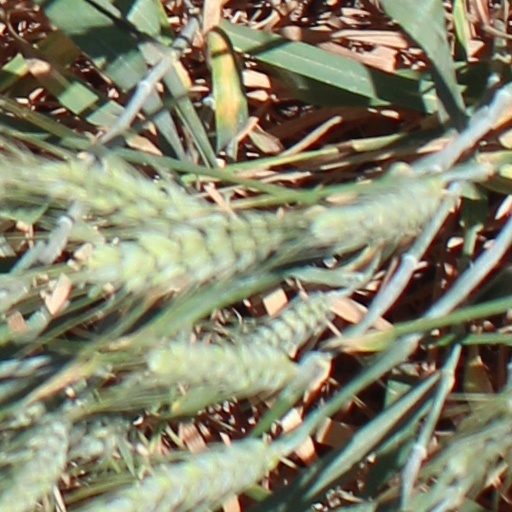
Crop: wheat